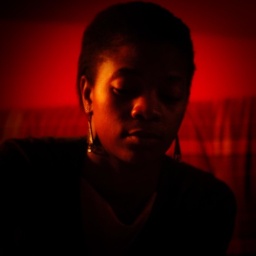
black in red